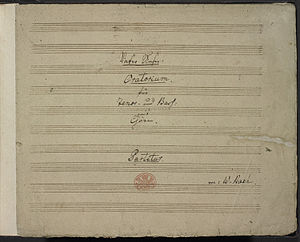
Wilhelm Friedrich Ernst Bach
Autograferet titelside på Bachs oratorium Vater unser
Wilhelm Friedrich Ernst Bach var en tysk komponist i musikerfamilien Bach.